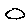
Label: 0